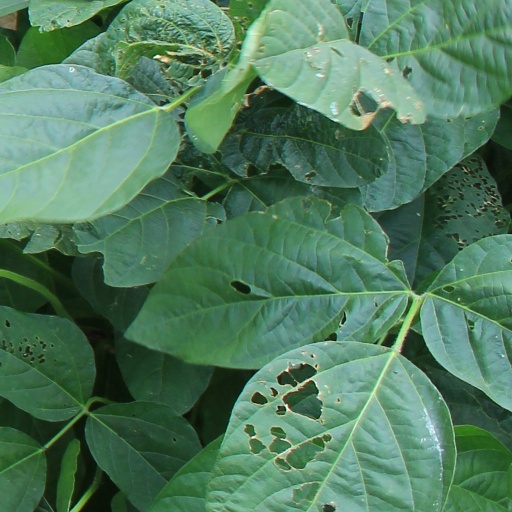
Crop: soybean